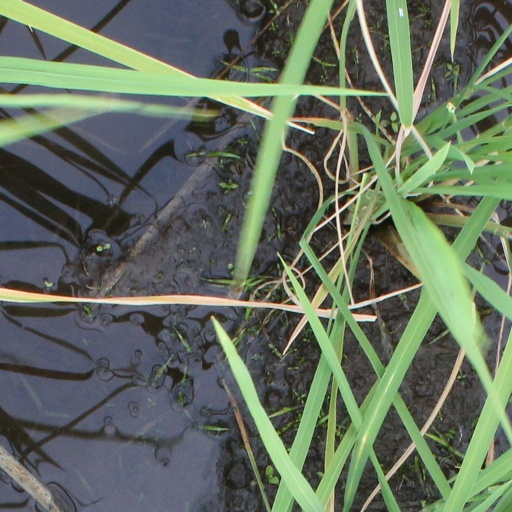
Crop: rice